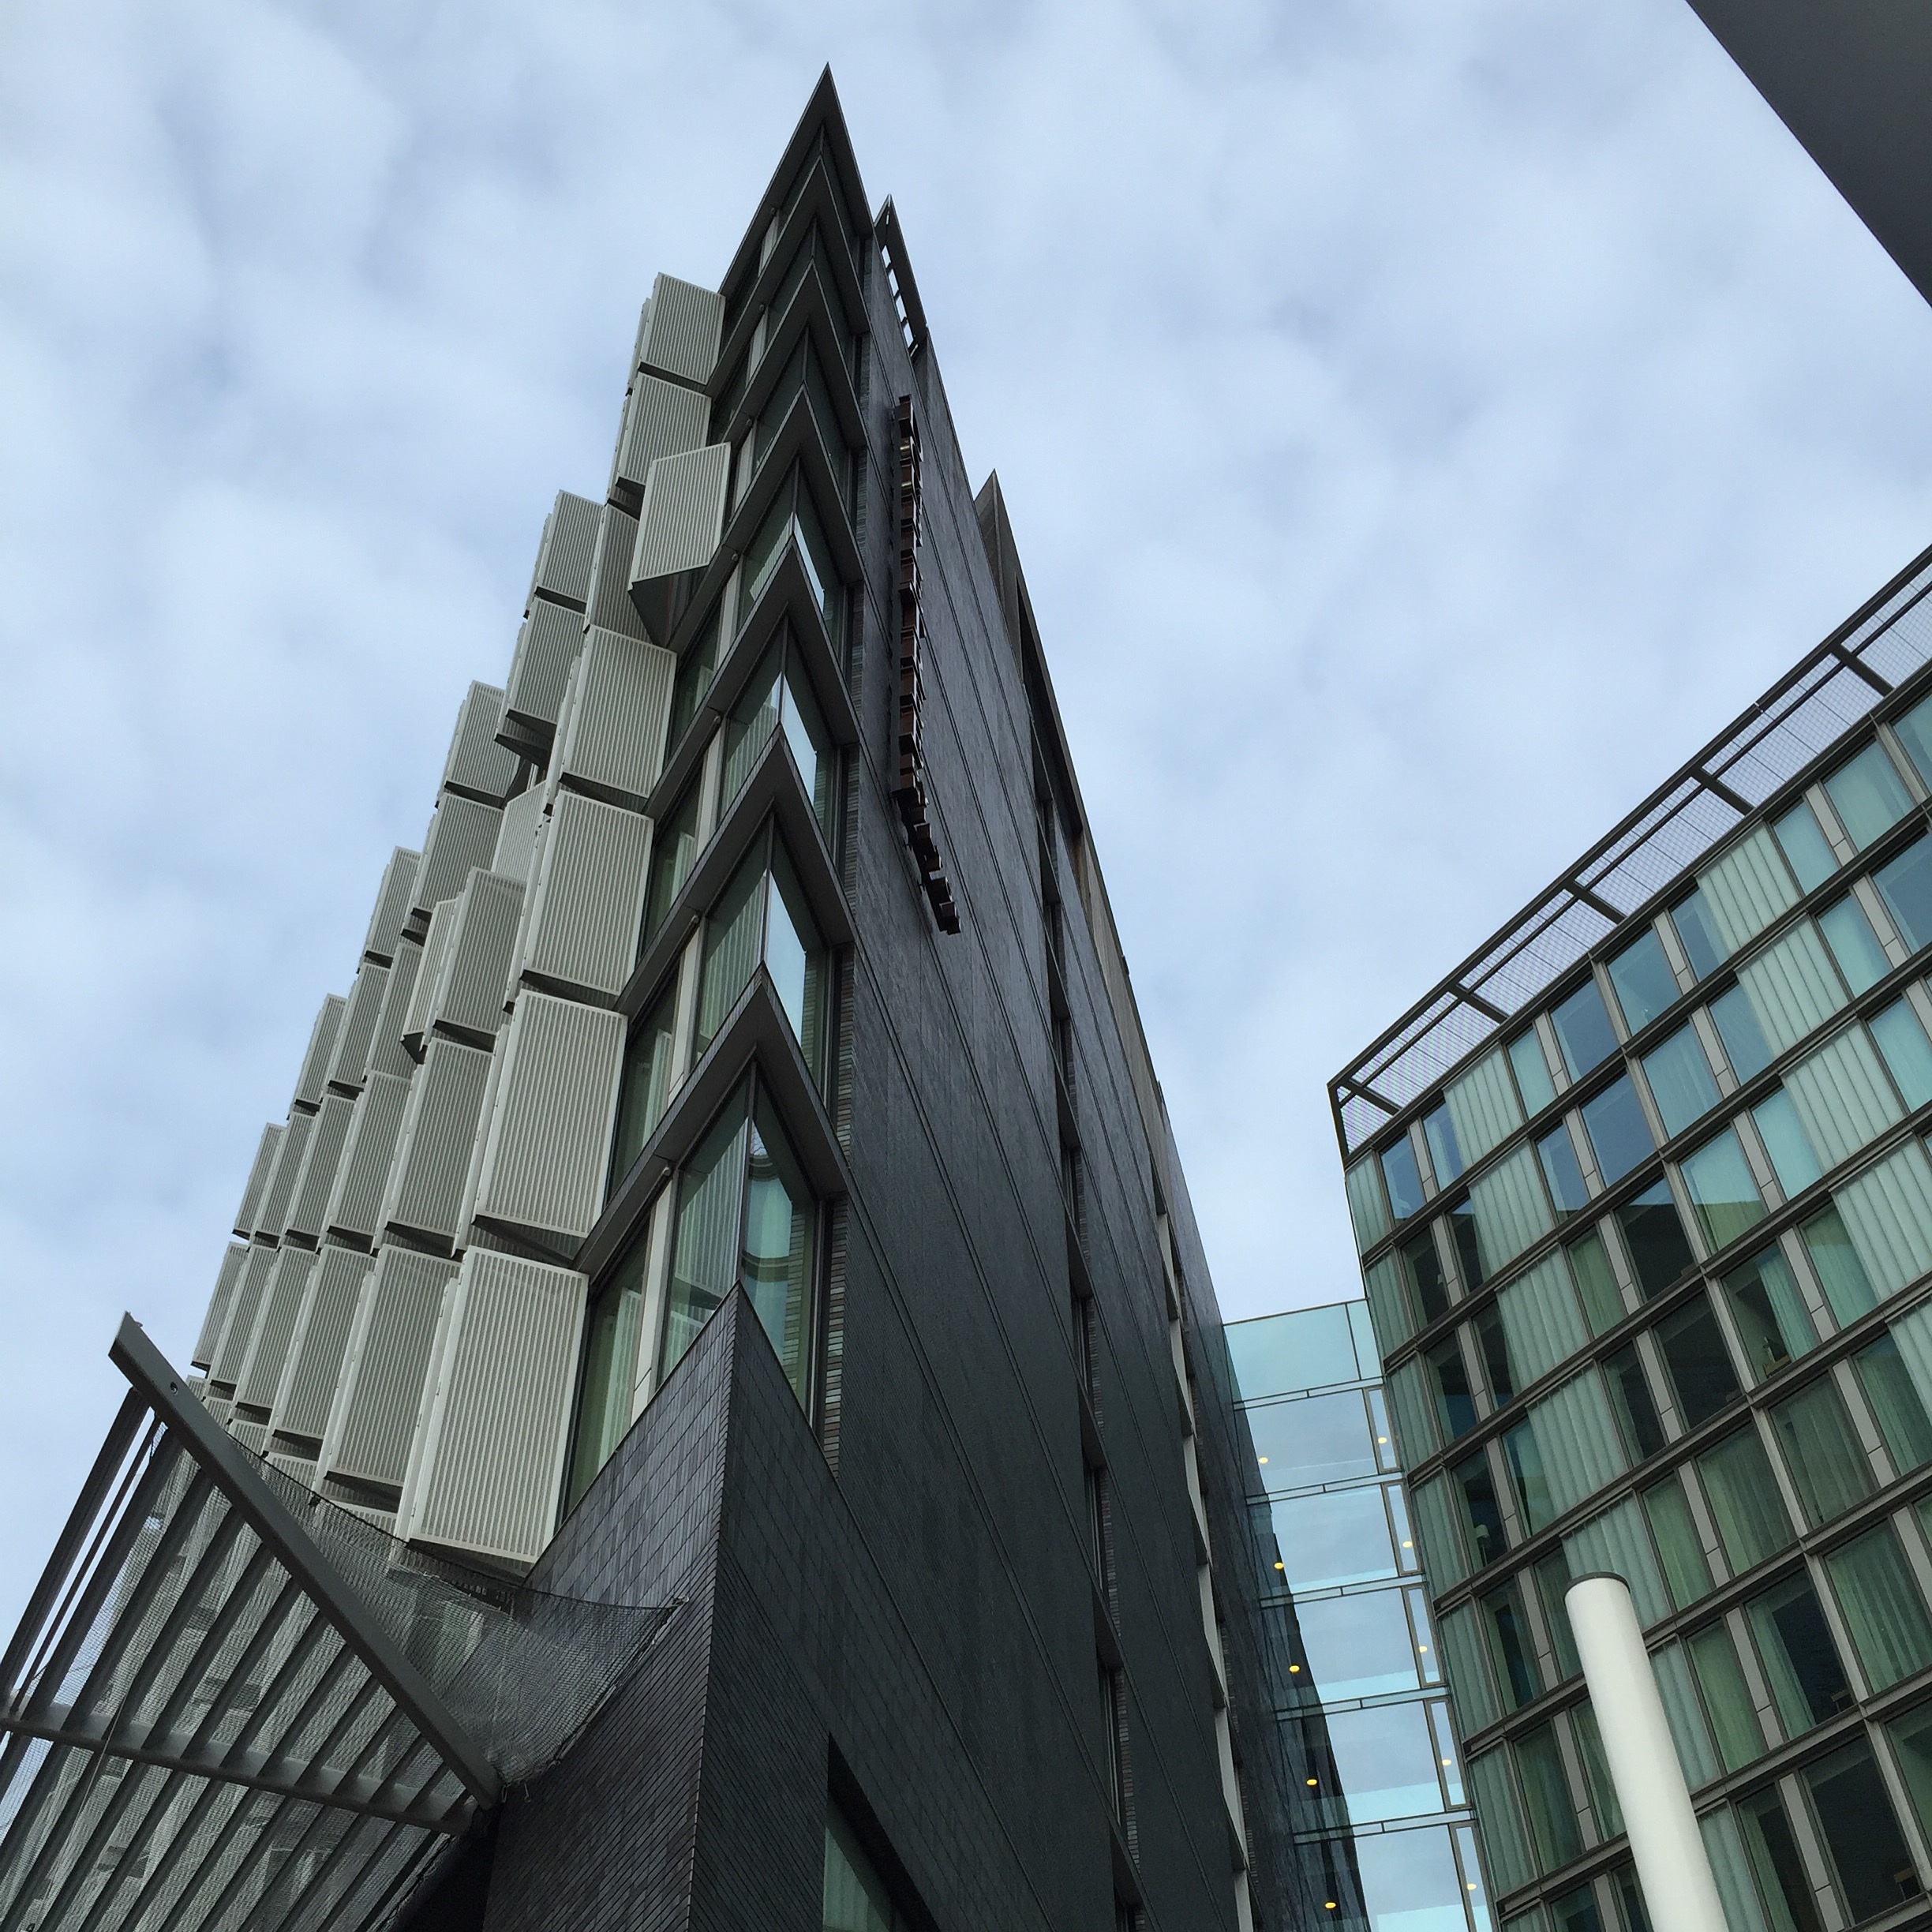
architecture, building, city, skyscraper, downtown, tower, landmark, facade, professional, tower block, holland, amsterdam, netherlands, hotel, metropolis, urban area, brutalist architecture